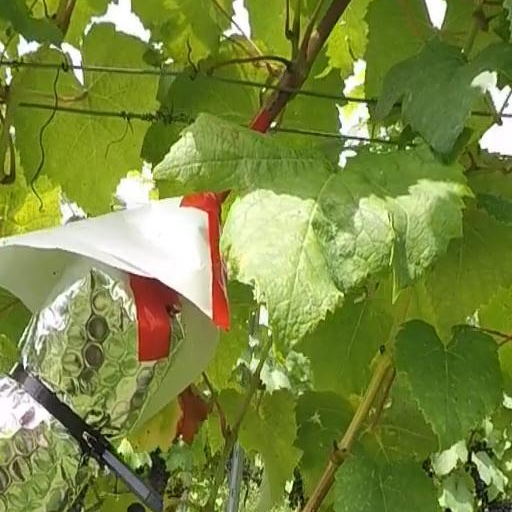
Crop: grape